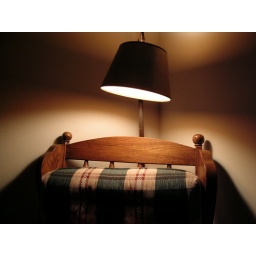
I just liked how the chair looked under the light. The cat usually sleeps under the heat lamp.